Jordan Pickford

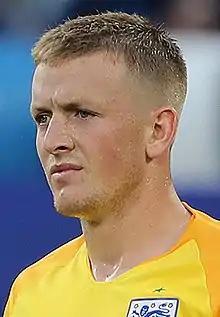
Pickford playing for England at the 2018 FIFA World Cup

Pickford was named in the 23-man England national team squad for the 2018 FIFA World Cup. He started the opening match against Tunisia, which England won 2–1. In their round of 16 match on 3 July, Pickford helped England beat Colombia 4–3 on penalties after a 1–1 draw, saving from Carlos Bacca, to claim his nation's first World Cup penalty shoot-out victory and a place in the quarter-final.